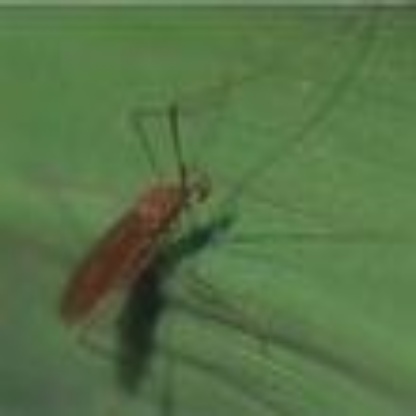
Nhãn: Sâu năn ( Muỗi hành )(Rice Gall Midge)